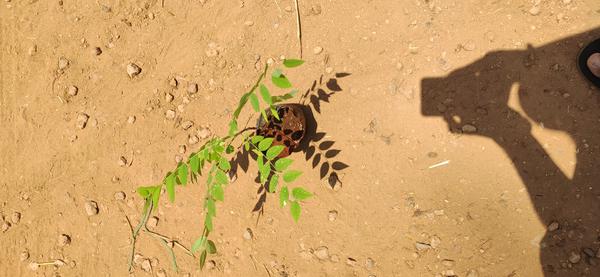
Plant: Amla